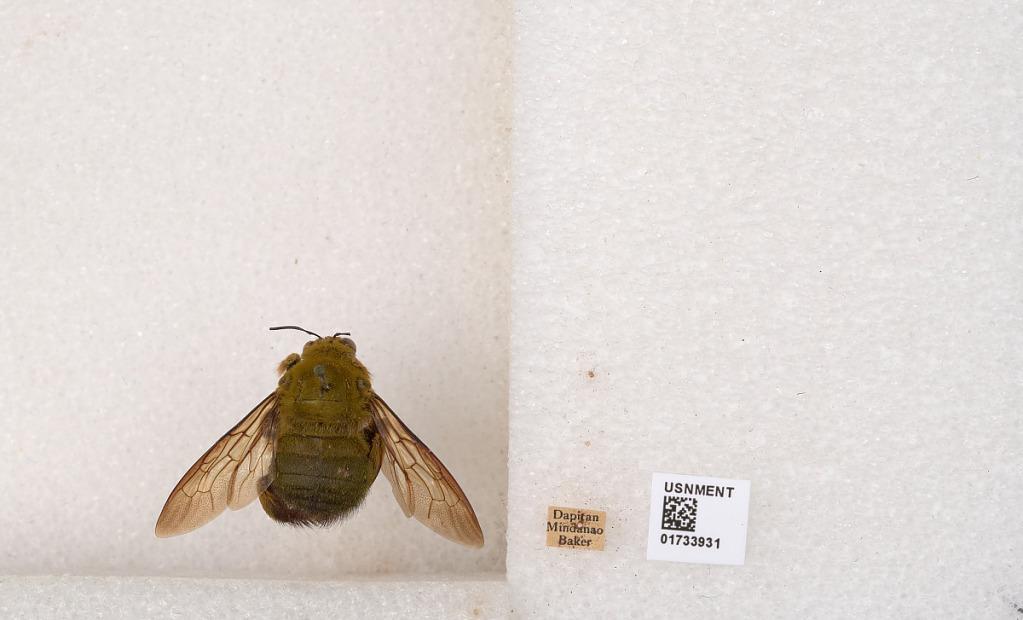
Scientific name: Xylocopa (Koptortosoma) euchlora Pérez
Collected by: Baker
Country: Philippines
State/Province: Zamboanga Peninsula
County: Zamboanga del Norte
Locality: Dapitan Mindanao
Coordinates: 8.5767, 123.434